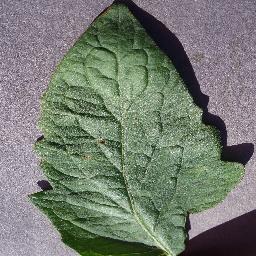
Label: Tomato___Target_Spot